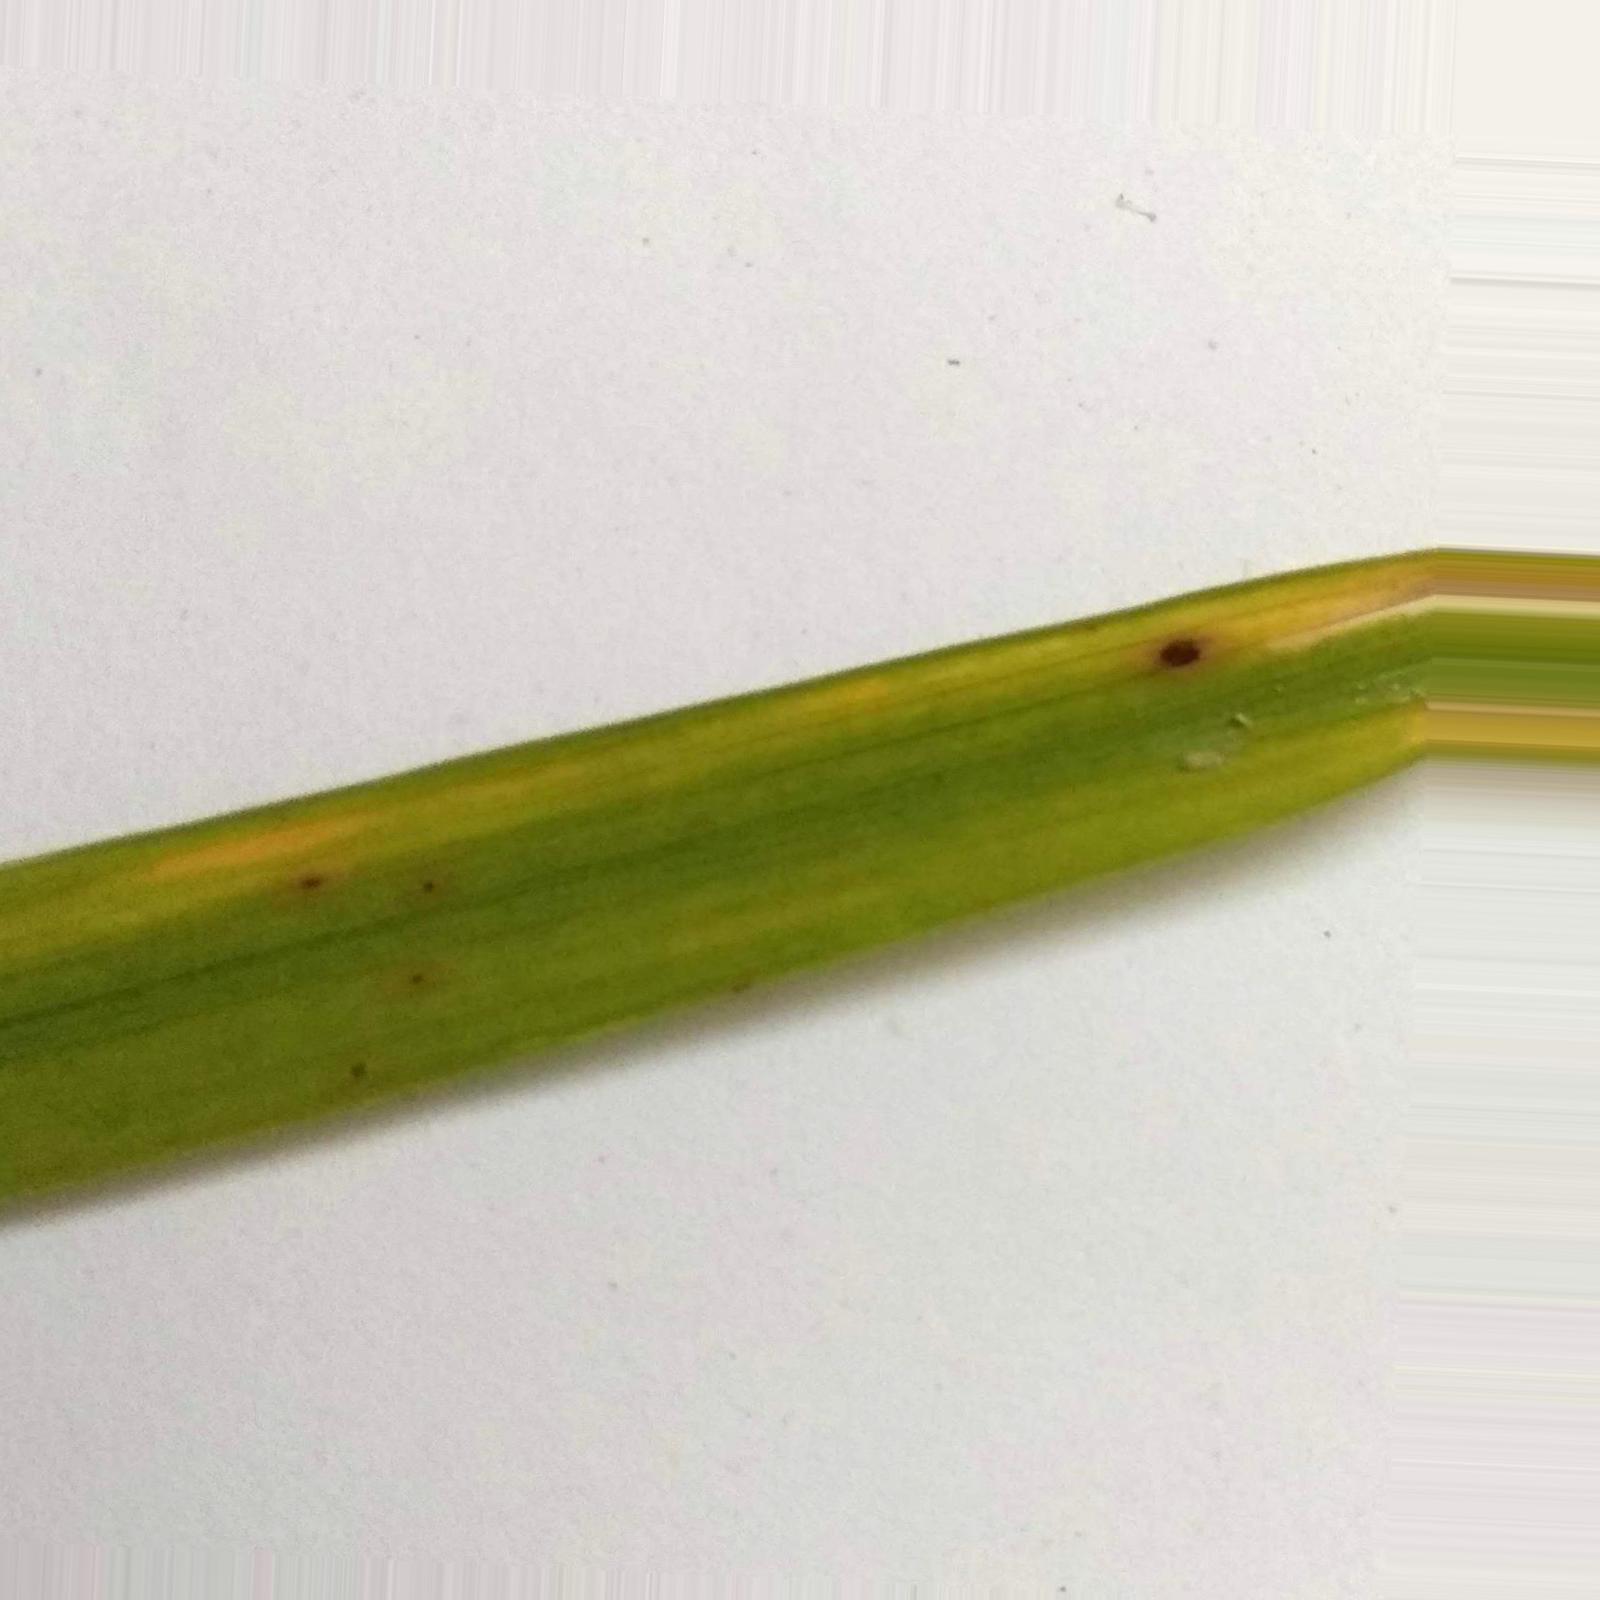
Nhãn: Bệnh Đốm Nâu ( Brown spot )